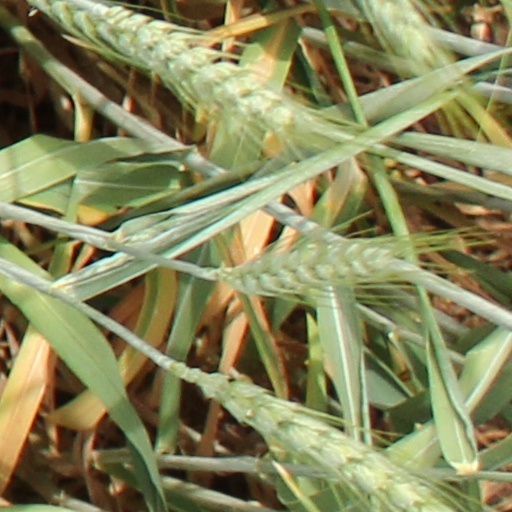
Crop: wheat